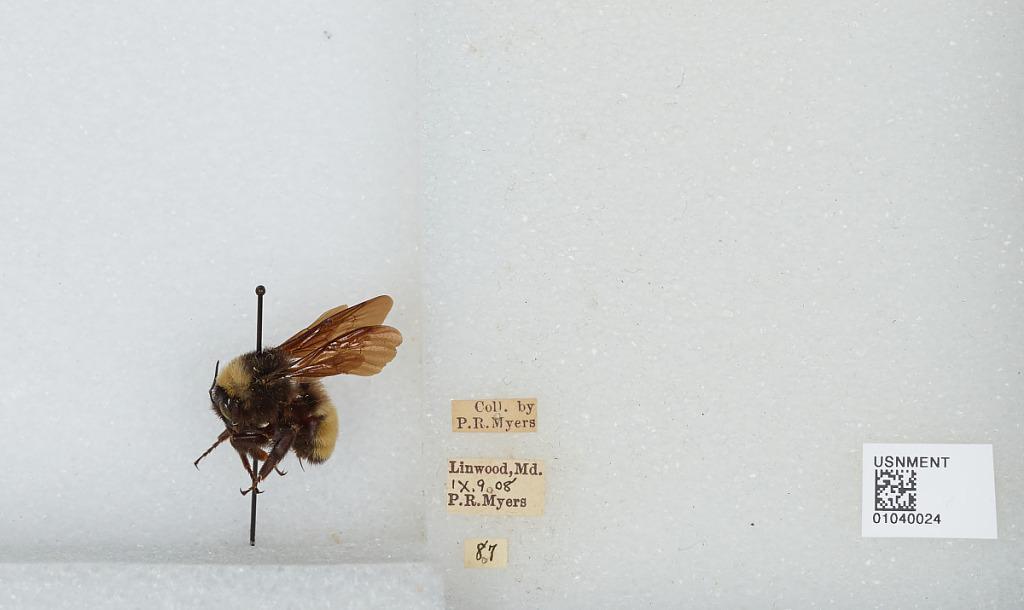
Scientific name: Bombus (Fervidobombus) pensylvanicus pensylvanicus (De Geer)
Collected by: P. Myers
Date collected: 1908-9-9
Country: United States
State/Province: Maryland
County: Carroll
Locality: Linwood
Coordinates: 39.5633, -77.1428